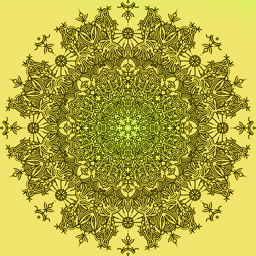
how to draw a mandala in vector graphics editor software